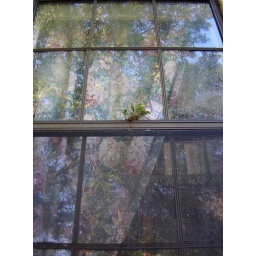
plant in the window